A Fool There Was (1914 film)

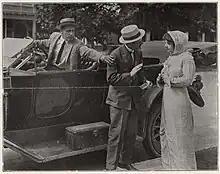
Frank Griffin, Jerold Hevener, and Mabel Paige in a publicity still from "A Fool There Was"

A Fool There Was is a 1914 American silent comedy film produced by the Lubin Manufacturing Company and starring Jerold T. Hevener, Frank Griffin, and Mabel Paige, with Oliver Hardy in a small role. The title was changed to She Wanted a Car as a result of a lawsuit filed by the owners of the 1909 stage play "A Fool There Was" by Porter Emerson Browne.